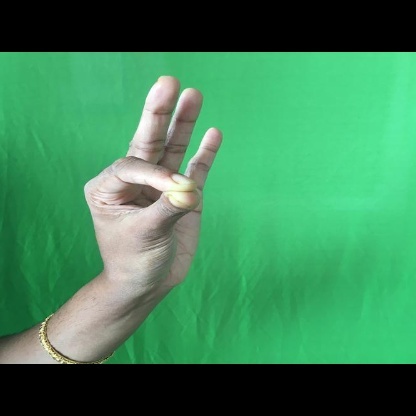
Mudra: Hamsasyam